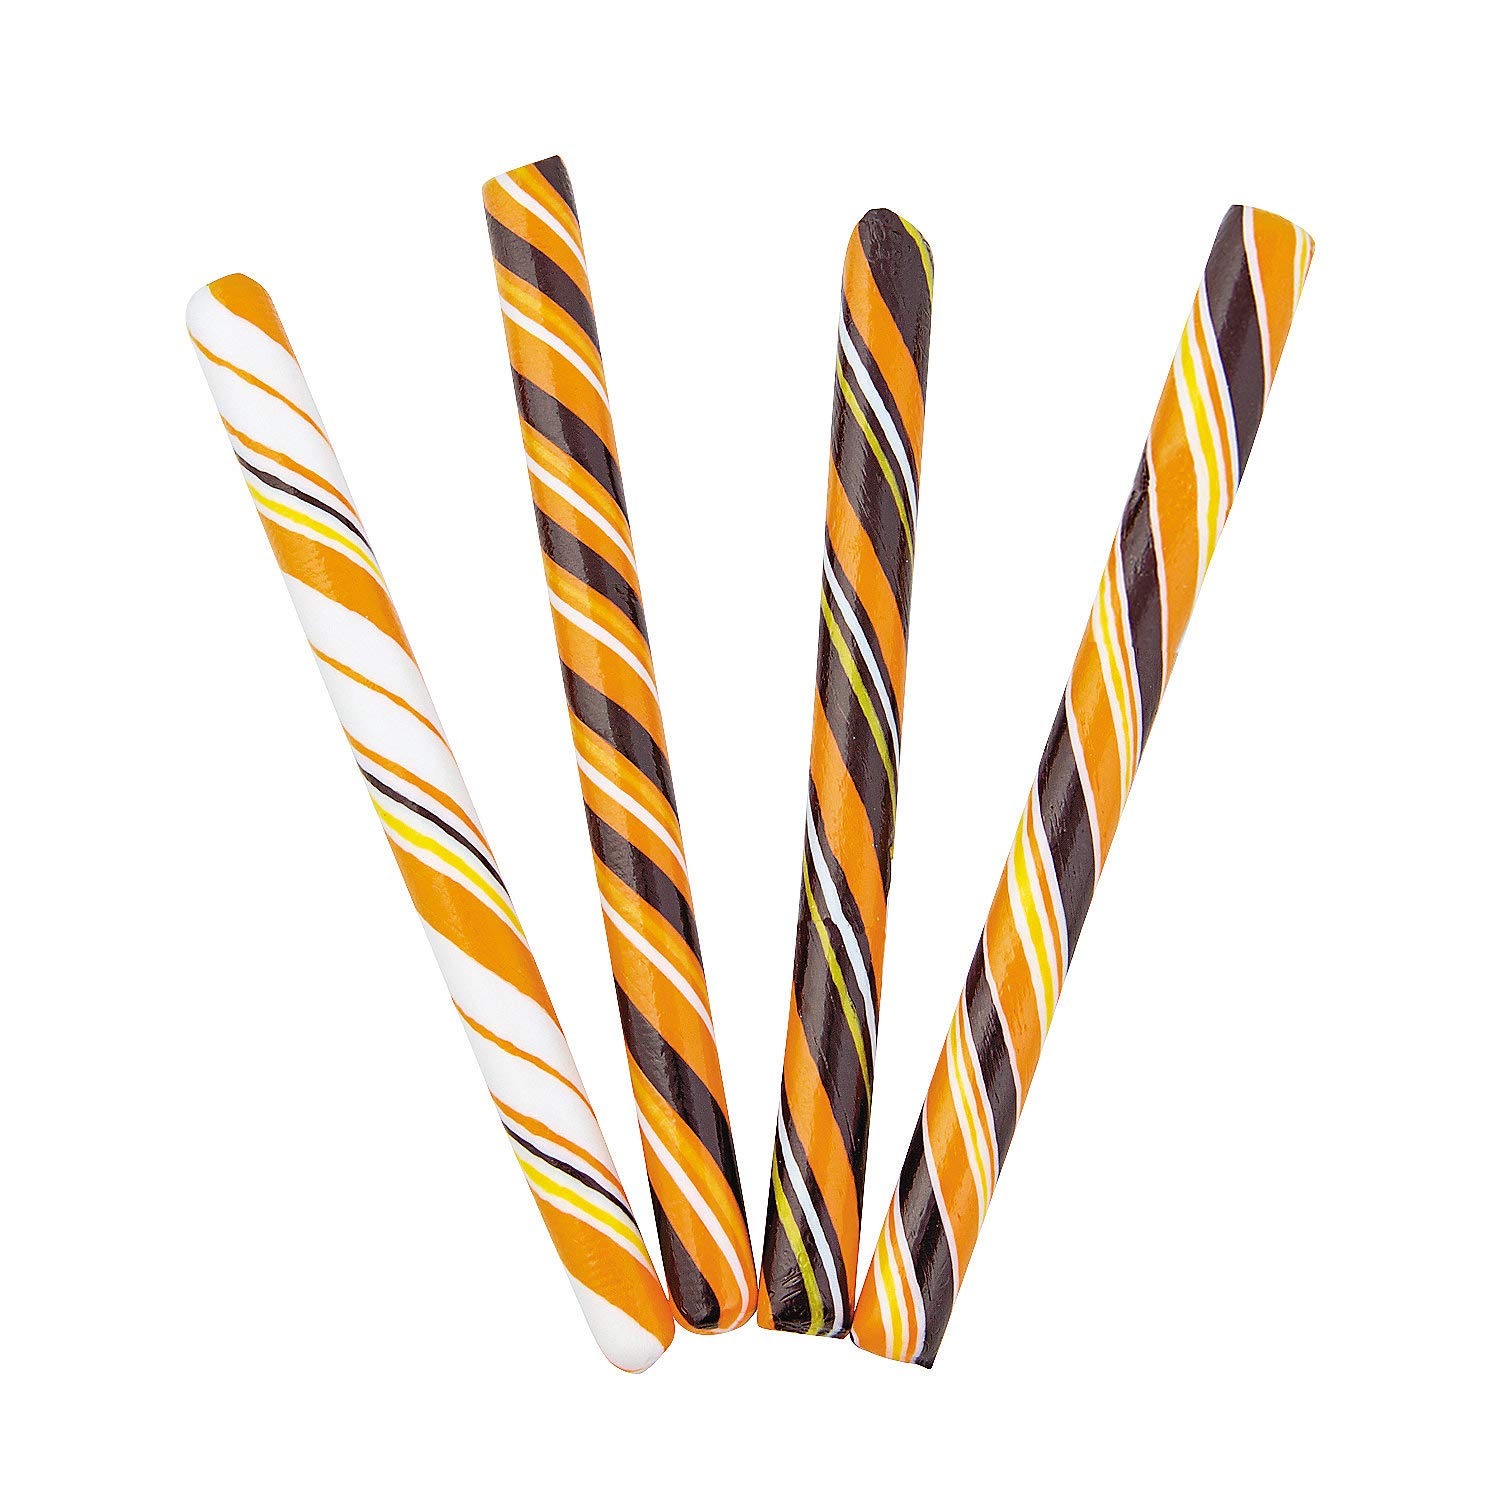
Item Name: Halloween Candy Cane Sticks (80 pieces)
Bullet Point 1: Festive Frights: Unleash the spirit of halloween with our candy cane sticks, featuring captivating colors in classic black, orange, and white. Creating a sense of exclusivity for your spooktacular celebrations
Bullet Point 2: Halloween Harmony: Delight your taste buds with our spooktacular flavor candy canes bulk individually wrapped, offering a unique orange taste. Their versatile 5-inch size caters to both kids and adults, making them the perfect treat for any occasion
Bullet Point 3: Treat Perfection: Elevate your fright night feast with our premium orange-flavored flavored candy canes, specially crafted for halloween celebrations. Making them the go to treat for all your halloween festivities
Bullet Point 4: Lasting Memories: Make your halloween sweet and memorable by experiencing the festive difference with our carefully crafted candycanes sticks. Create halloween memories that last with our premium treats
Bullet Point 5: Satisfaction Guaranteed: Enjoy your purchase of bulk candy canes individually wrapped risk-free with our money back guarantee
Product Description: Transform your halloween into a sweet and memorable celebration with our exclusive candy canes individually wrapped. Experience the festive difference as each candy cane stick is carefully crafted with premium orange flavor, adding a unique and delightful twist to your traditional treats. Individually wrapped for hassle-free handling, these 5-inch individually wrapped candy canes sticks are perfect for both kids and adults, ensuring a versatile and convenient treat for any halloween occasion. Create lasting memories with the captivating colors of classic black, orange, and white, specially designed for the season. Whether you're planning a spooky gathering or preparing trick-or-treat bags, our large candy canes sticks are the ideal choice. Their limited edition status adds an element of exclusivity to your festivities, making every bite a part of a one of a kind halloween experience. Our commitment to quality assurance means that each organic candy canes stick is carefully crafted to guarantee high-quality and satisfaction
Value: 32.0
Unit: Ounce

Price: 25.29